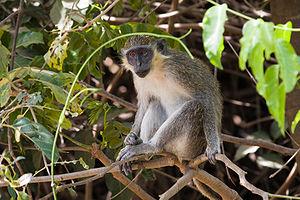
Chlorocebus est un genre de singes de l'Ancien Monde de la famille des cercopithécidés appelés singes verts ou vervets au sens large. L'aire de répartition de ces primates est l'Afrique subsaharienne, du Sénégal à l'Éthiopie et jusqu'à l'Afrique du Sud.